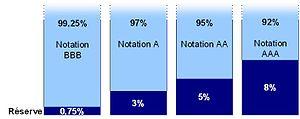
Description: Illustration du rehaussement de qualité crédit d'un portefeuille d'actifs Source: Bradypus Licence: Bradypus
La titrisation est une technique financière qui consiste à transférer à des investisseurs des actifs financiers tels que des créances, en les transformant, par le passage à travers une société ad hoc, en titres financiers émis sur le marché des capitaux.